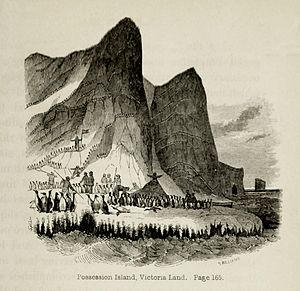
James Clark Ross / Udforskning af Arktis 2
Tegning fra Ross' ekspedition. Illustration fra A Vogage of Discovery and Research in the Southern and Antarctic Regions during the gears 1839—43
Sir James Clark Ross var en engelsk søofficer og polarfarer.